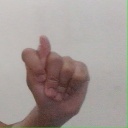
अक्षर: ट